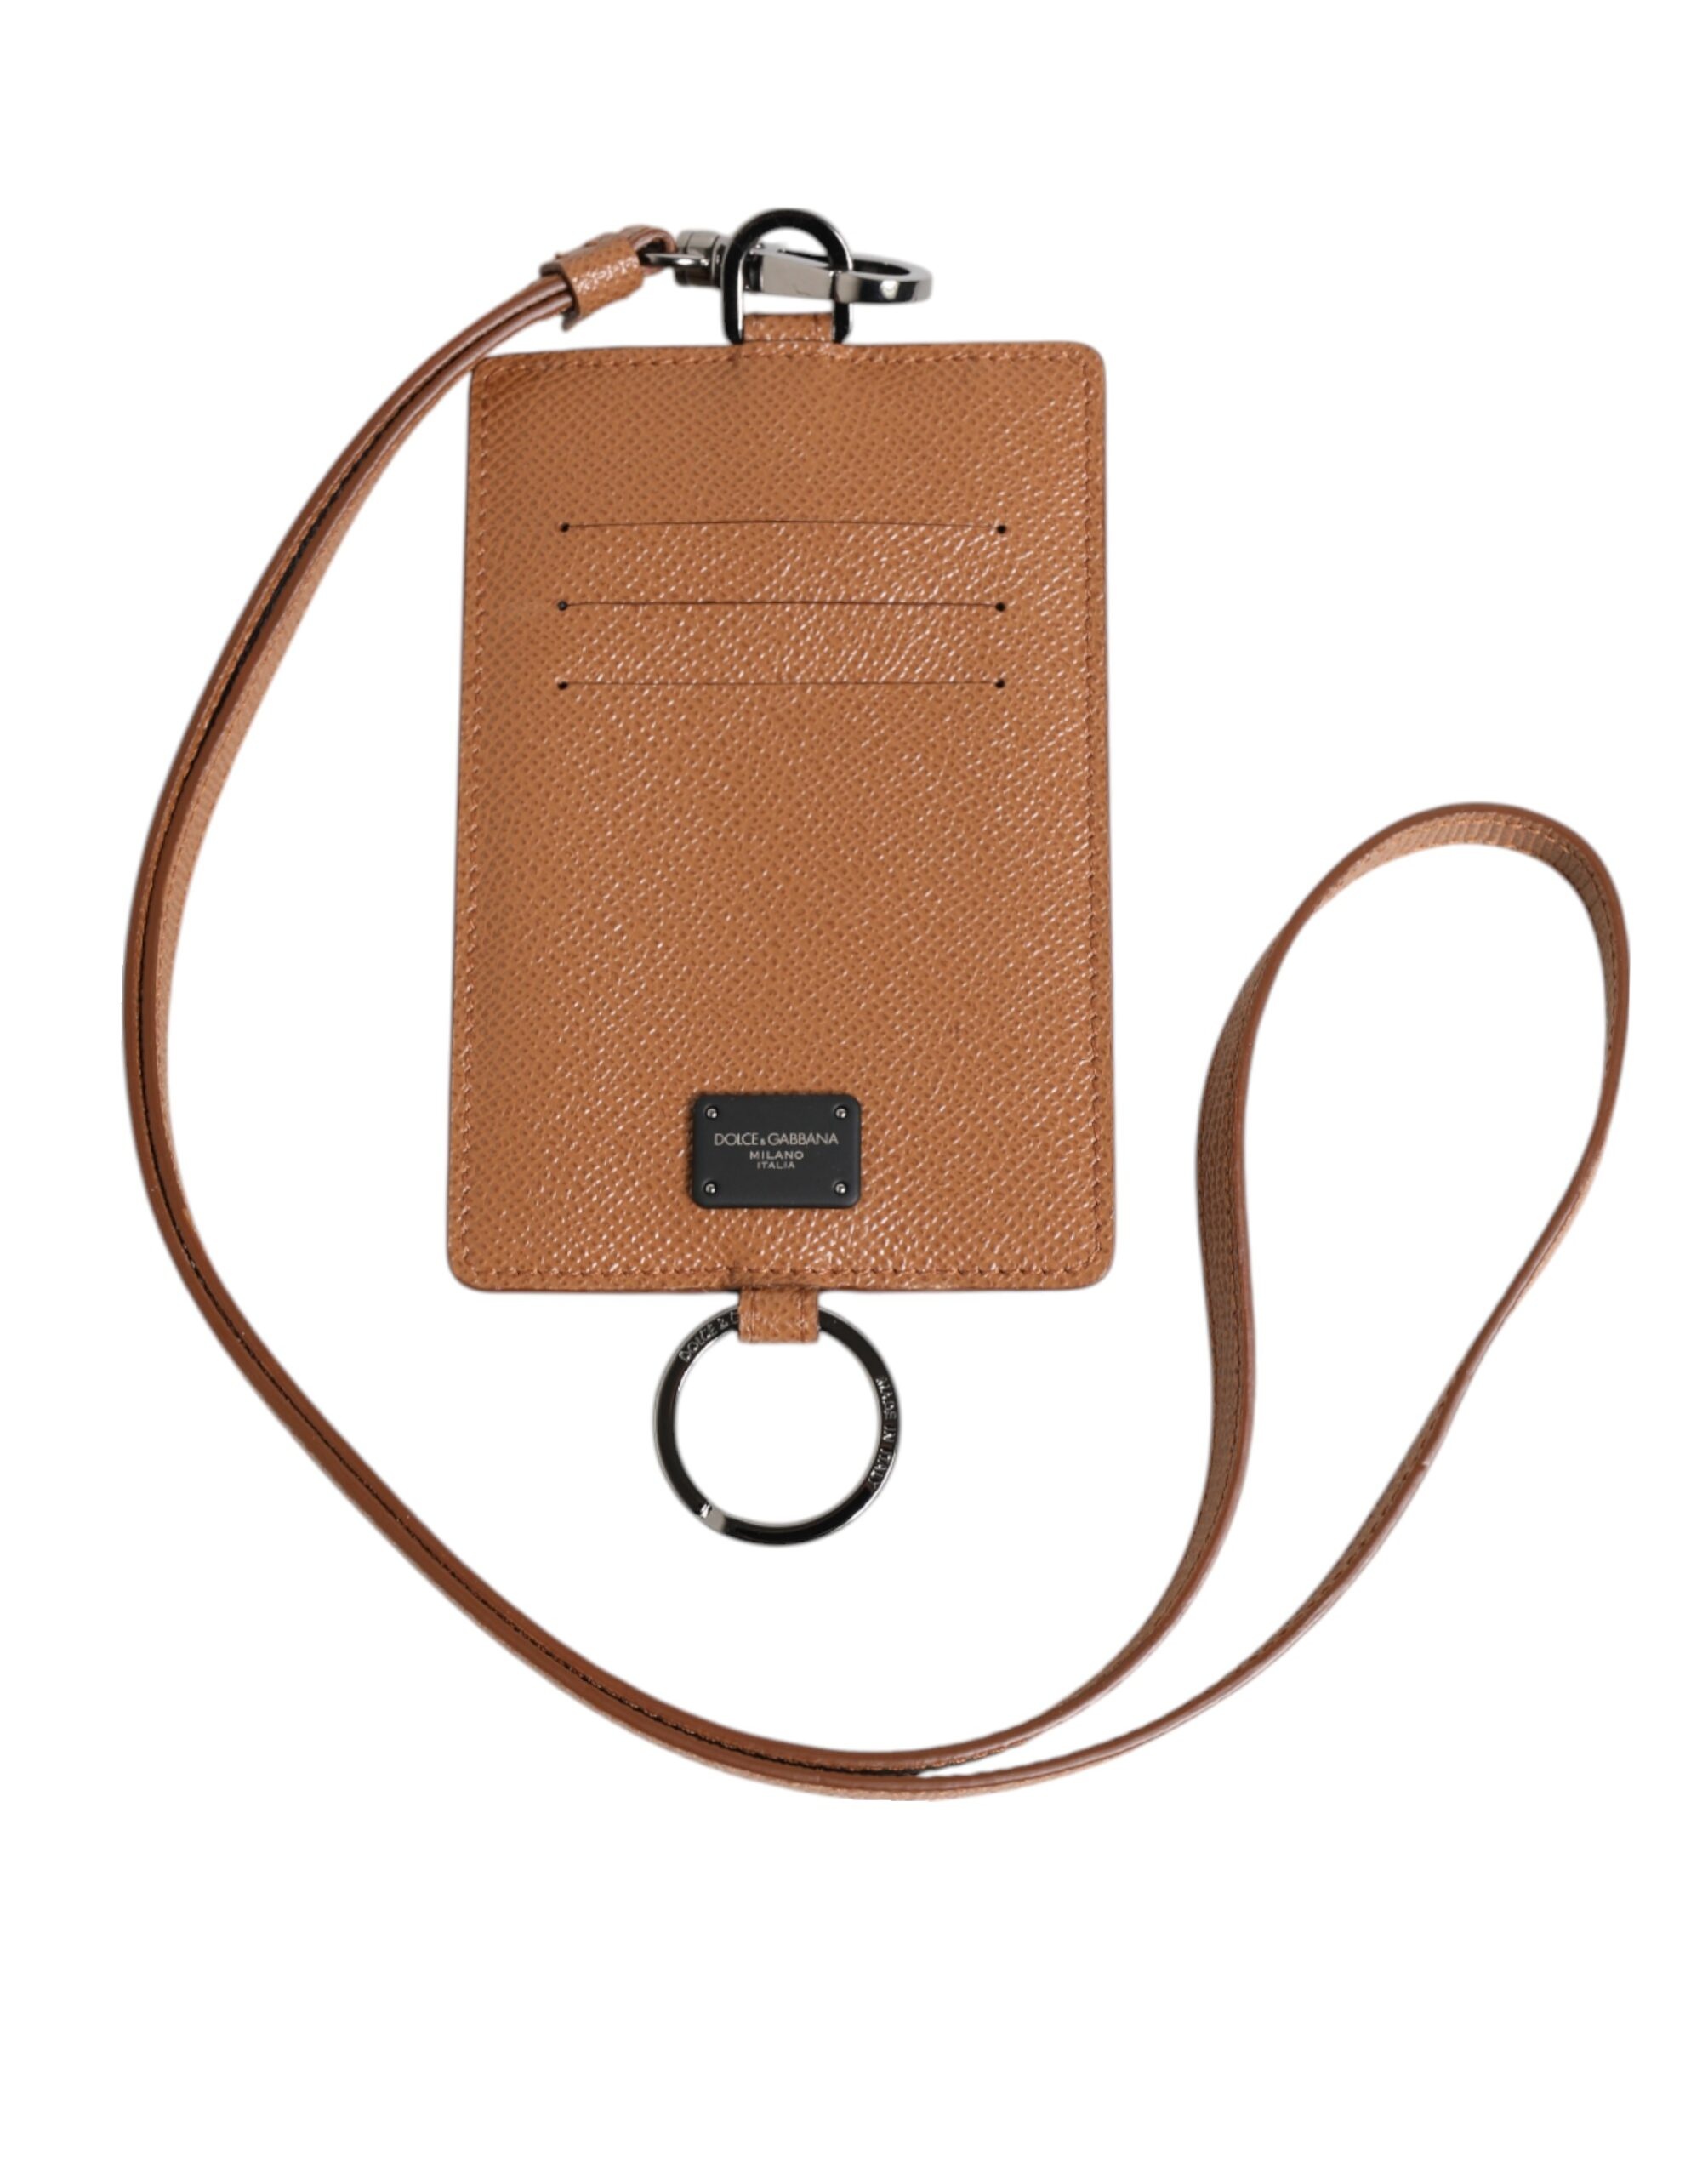
Dolce & Gabbana Dark Brown Leather Lanyard Logo Card Holder Men Wallet
DOLCE & GABBANA Absolutely stunning, 100% Authentic, brand new with tags Dolce & Gabbana brown leather lanyard cardholder featuring logo-embossed patch to the rear, lanyard strap, side zip fastening, card slots and ring fastening. Model: Card holder wallet Color: Brown Material: 100% Leather Zipper closure Logo details Made in Italy
Brand: Dolce & Gabbana
Category: Apparel & Accessories > Handbags, Wallets & Cases > Wallets & Money Clips > Neck Pouches